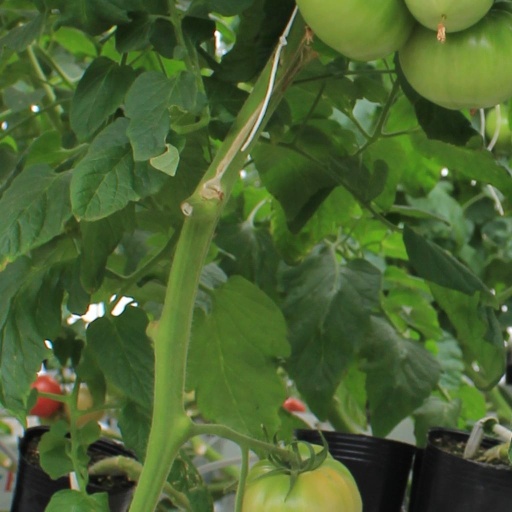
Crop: tomato